Beer Can Museum

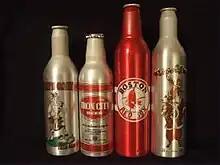
Cabottles at the Museum

Cans dating back to the mid-1930s are on display, as are beer can oddities, test cans, TV and movie props, and obsolete and current trends in beer packaging (e.g. antique cone tops and the newly released alumabottles). The collection is private, but tours can sometimes be arranged by appointment.